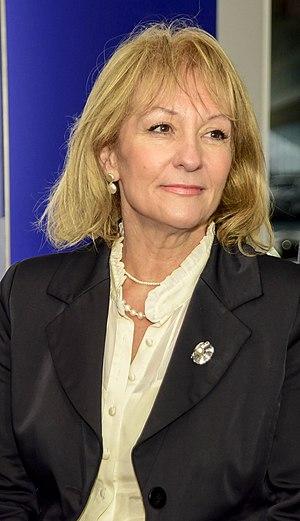
Carolina Cosse, née le 25 décembre 1961 à Montevideo, est une ingénieure et femme politique uruguayenne.